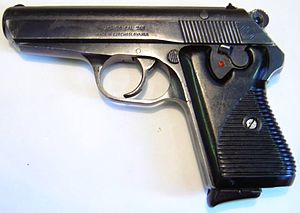
Palmemordet / Jagten på gerningsmanden / Kroatiske ekstremister
VZOR 50 brugt af kroatiske ekstremister.
Palmemordet er den almindelige betegnelse for mordet på Sveriges statsminister Olof Palme, hvor han blev hårdt såret af et enkelt skud på åben gade i Stockholms bymidte fredag 28. februar 1986 klokken 23:21 i krydset Sveavägen-Tunnelgatan. Efterforskningen udviklede sig til en af verdens største mordefterforskninger; flere mistænkte var anholdt og Christer Pettersson blev dømt, men siden frikendt.